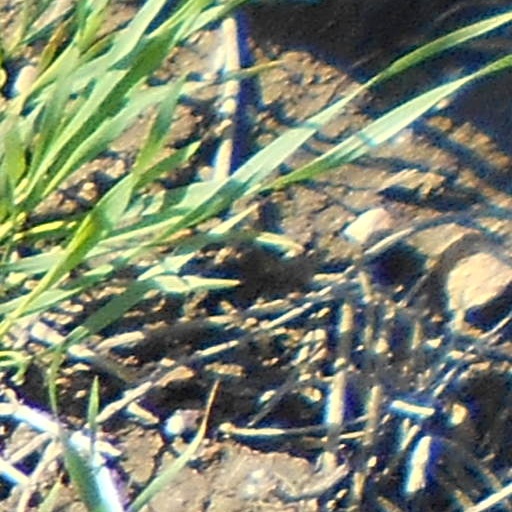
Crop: wheat